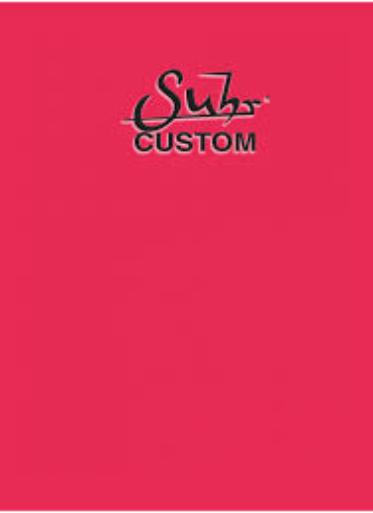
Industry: Leisure